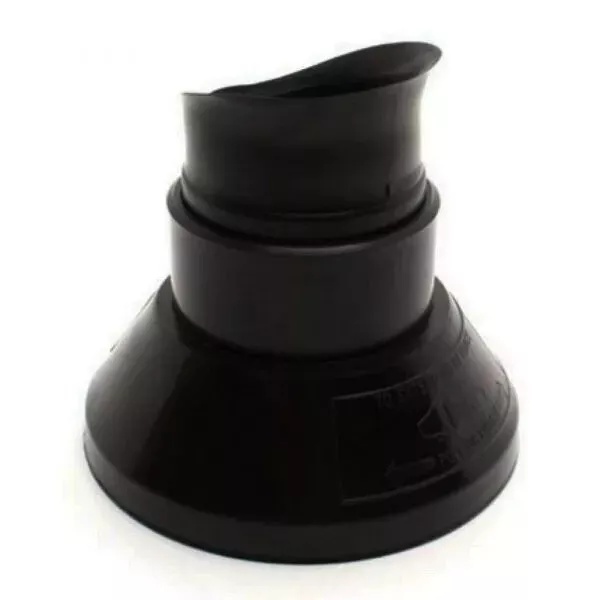
XYZ Telescopic Rugby Kicking Tee
This kicking tee is both height and tilt adjustable allowing for the most accurate strike and giving optimal trajectory and controlled positioning. For extra sturdiness the sand weighted base to keep the kicking tee steady in wind and uneven ground so you can concentrate on your kicking. Made in Cornwall the XYZ Adjustable Rugby Kicking Tee is a no nonsense performer that will only enhance your game. Durable, Strong. Adjustable, Flexible Collar, Optimum Trajectory, Weighted Base. Suitable for: All Weather
Brand: XYZ Sports
Category: Sporting Goods > Athletics > Rugby > Rugby Training Aids > Rugby Kicking Tees